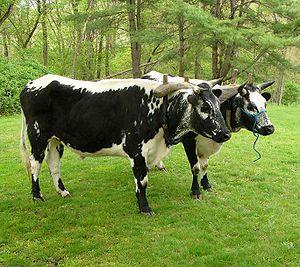
La randall est une race bovine originaire des États-Unis d'Amérique.